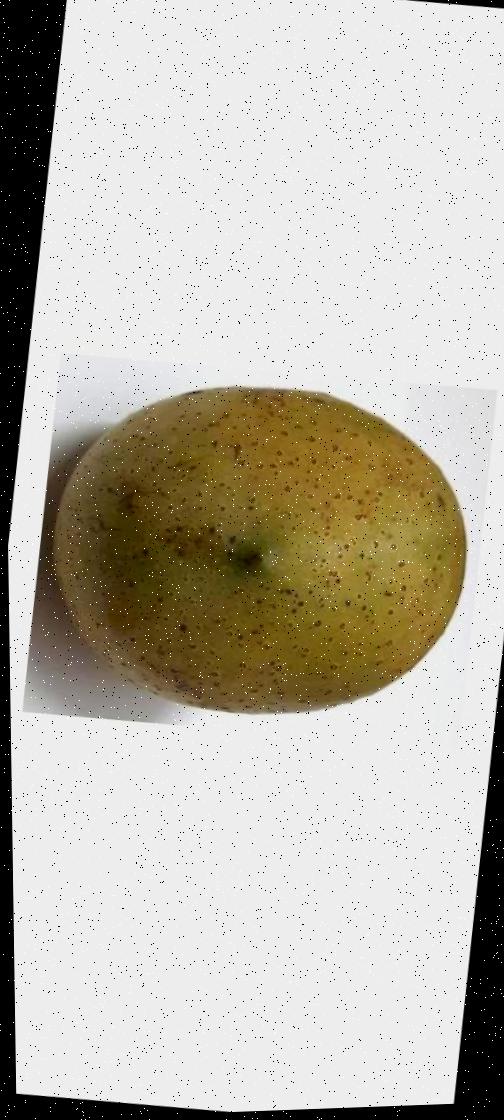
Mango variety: Gourmoti